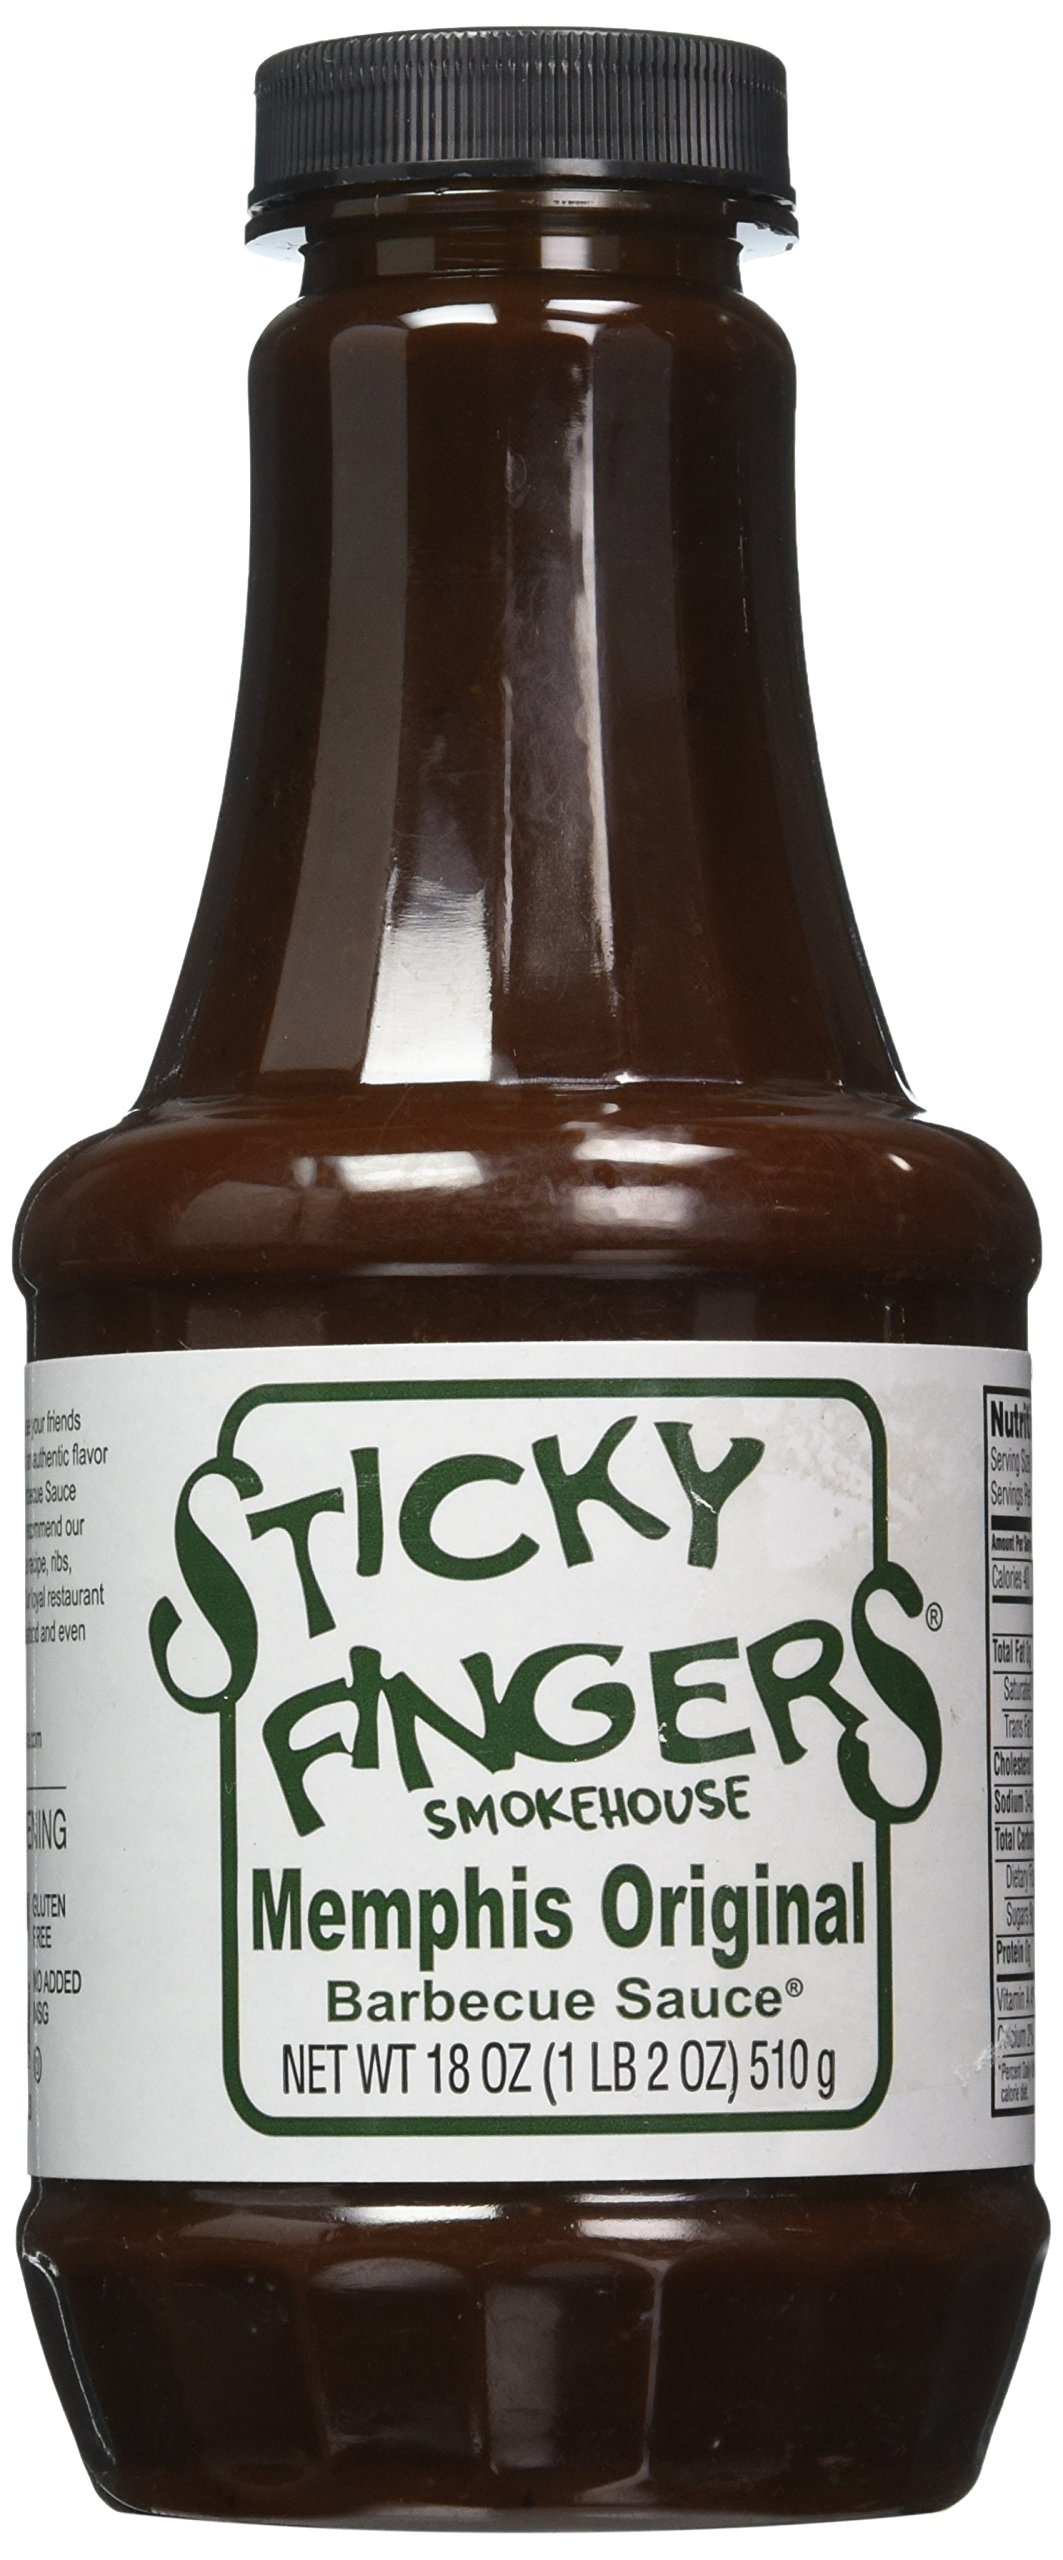
Item Name: Sticky Finger Smokehouse Barbecue Sauce, 18 oz
Value: 18.0
Unit: Ounce

Price: 3.46